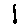
Label: 1